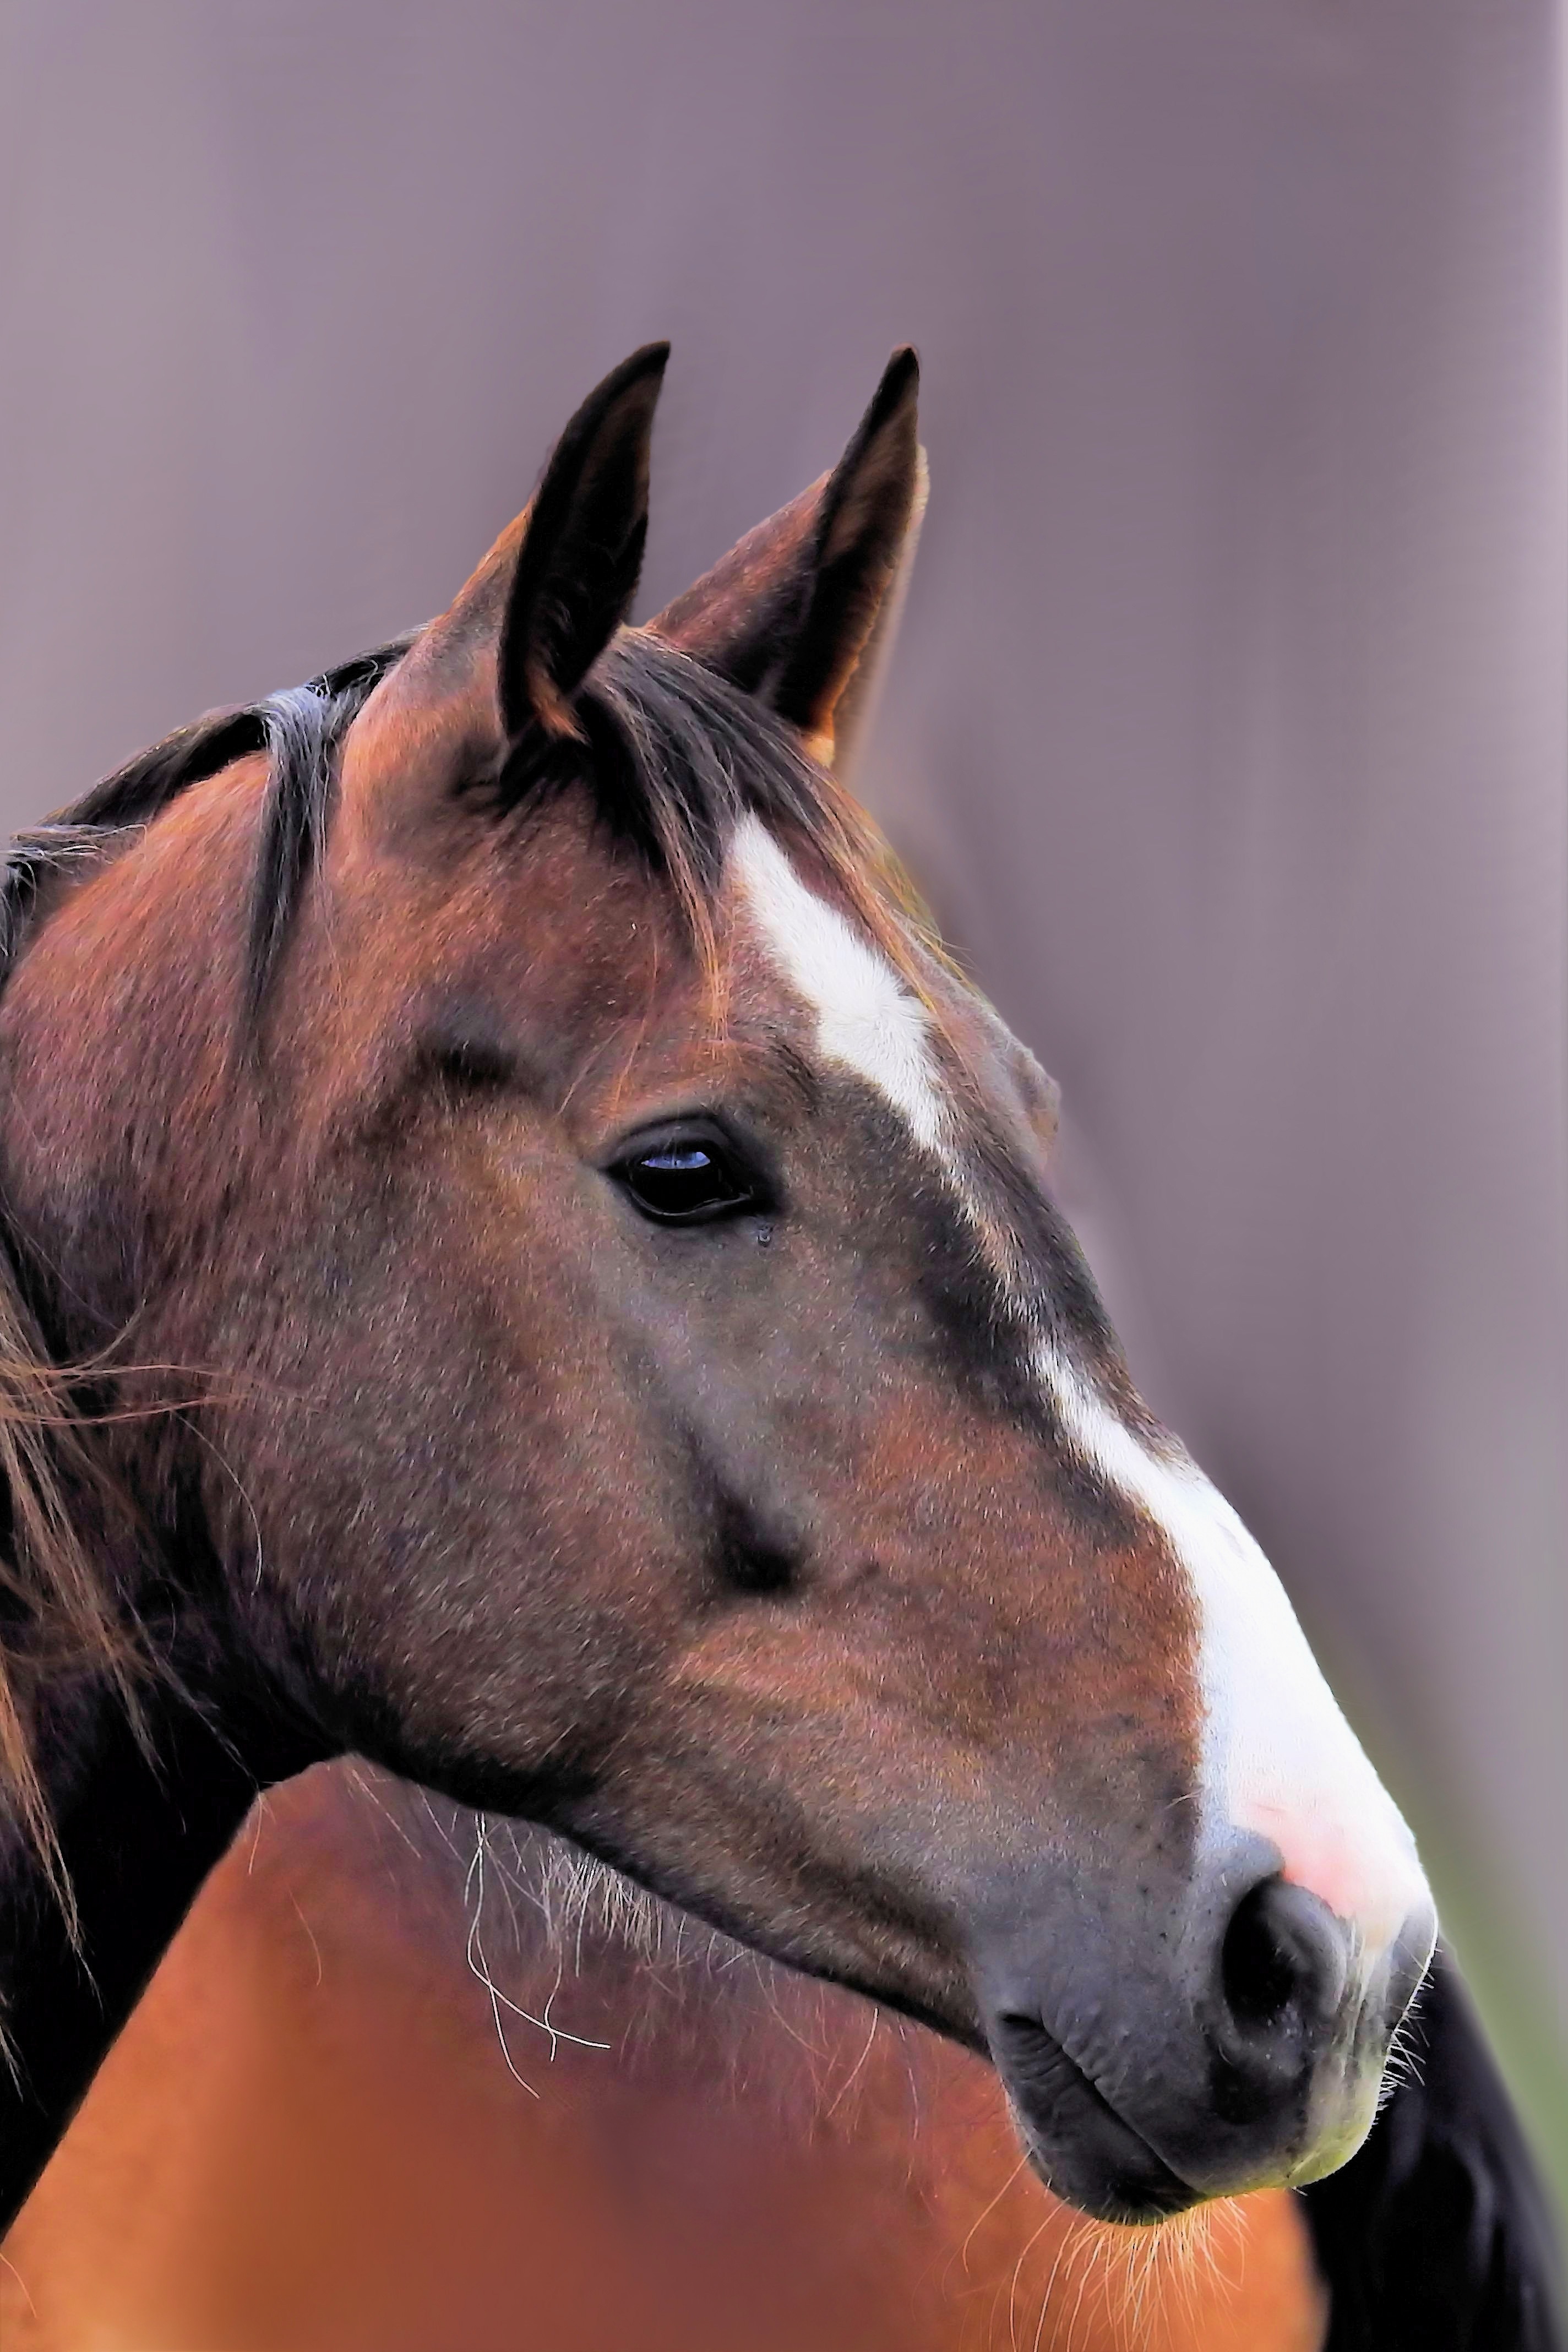
animal, horse, brown, mammal, stallion, mane, close up, eye, head, vertebrate, mare, foal, horse head, colt, halter, pferdeportrait, horse like mammal, mustang horse